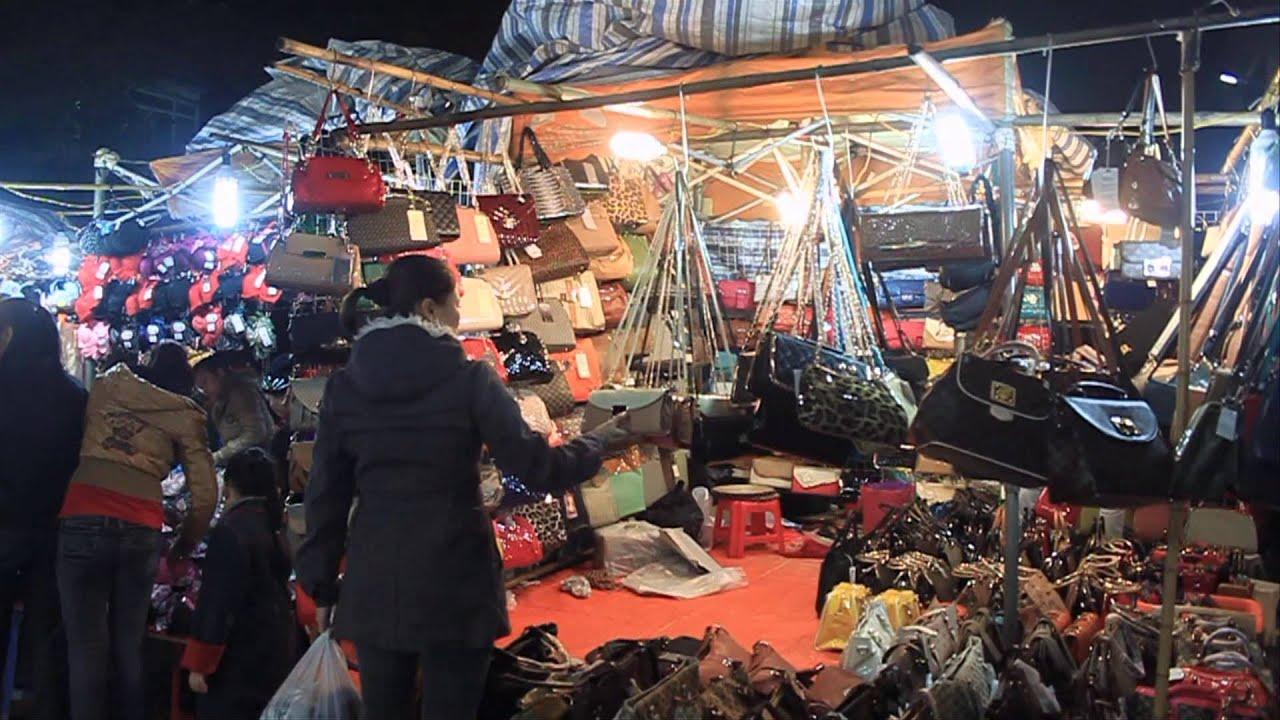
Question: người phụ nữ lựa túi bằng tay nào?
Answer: người phụ nữ lựa túi bằng tay phải